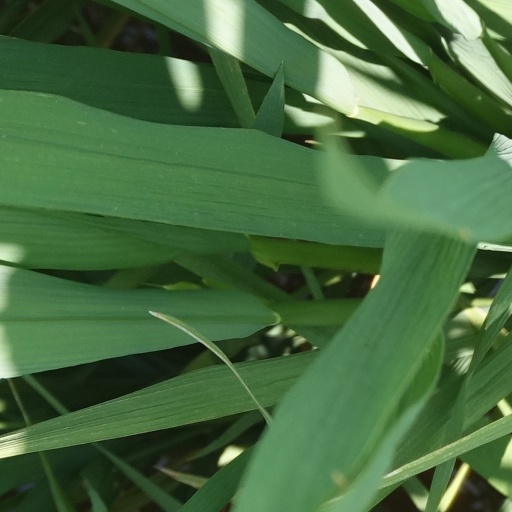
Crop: rice